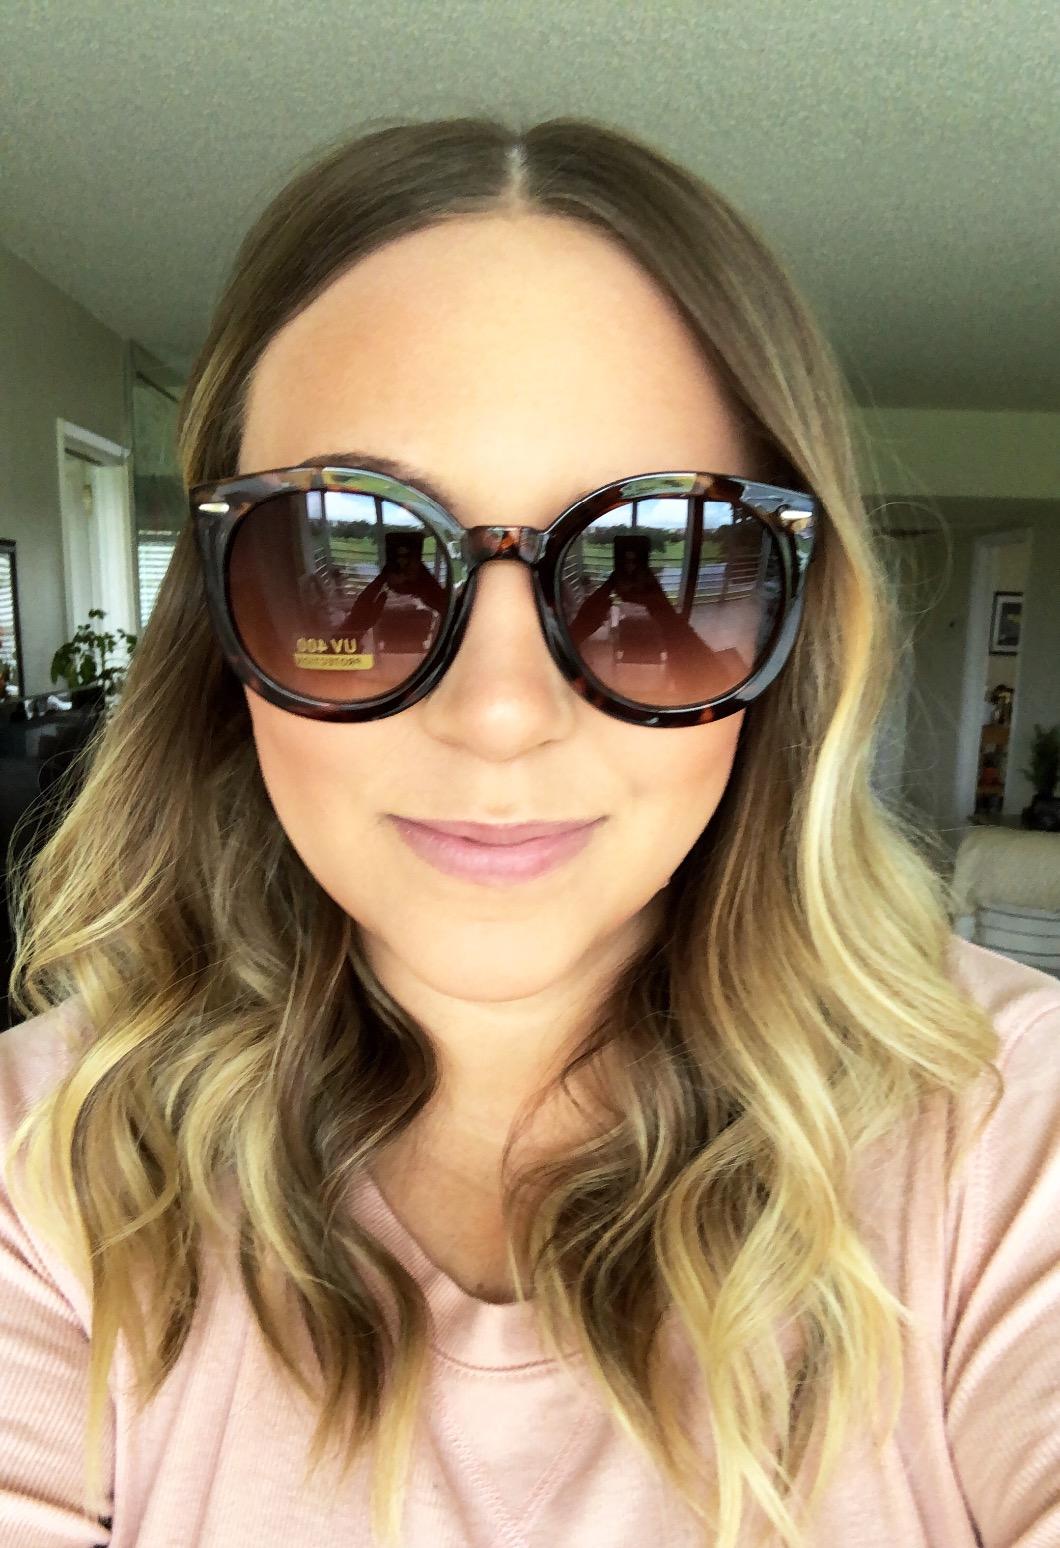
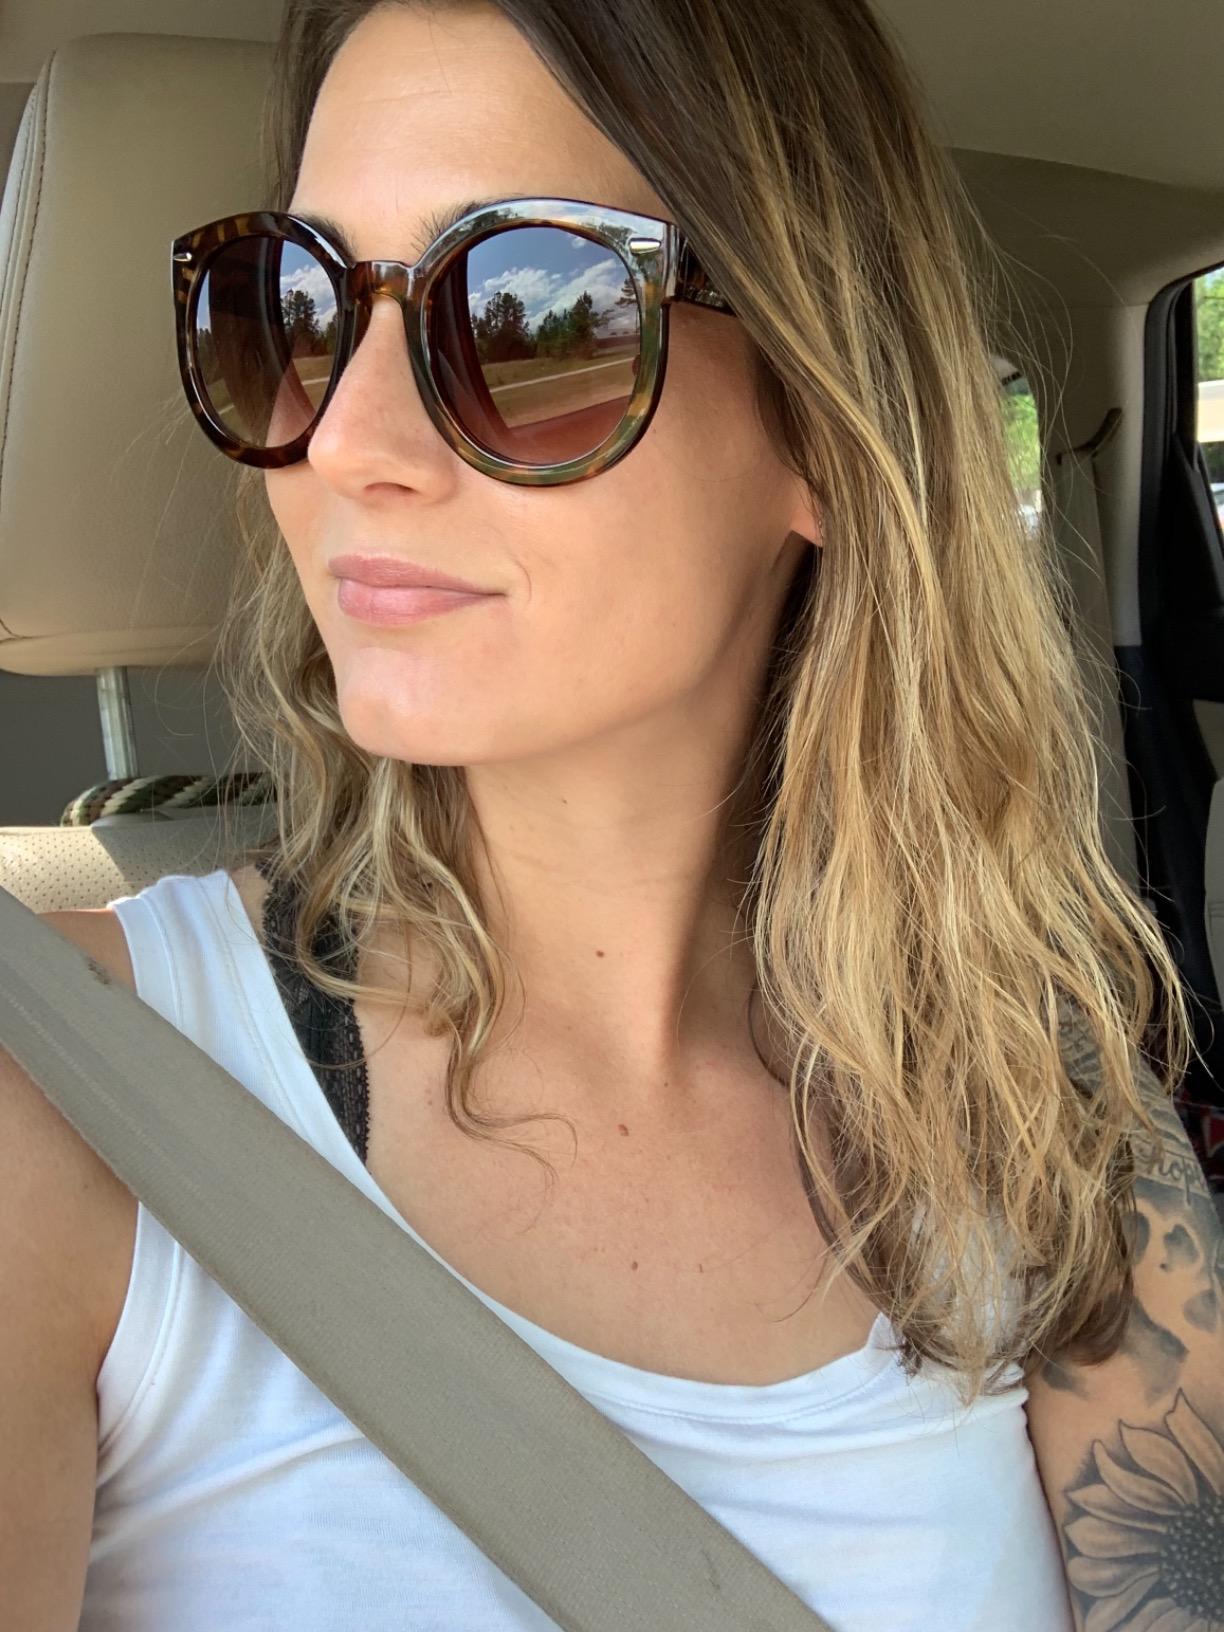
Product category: accessories_sunglasses
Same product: yes